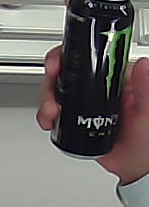
Product: monster_energydrink